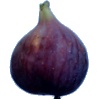
Label: Fig 1